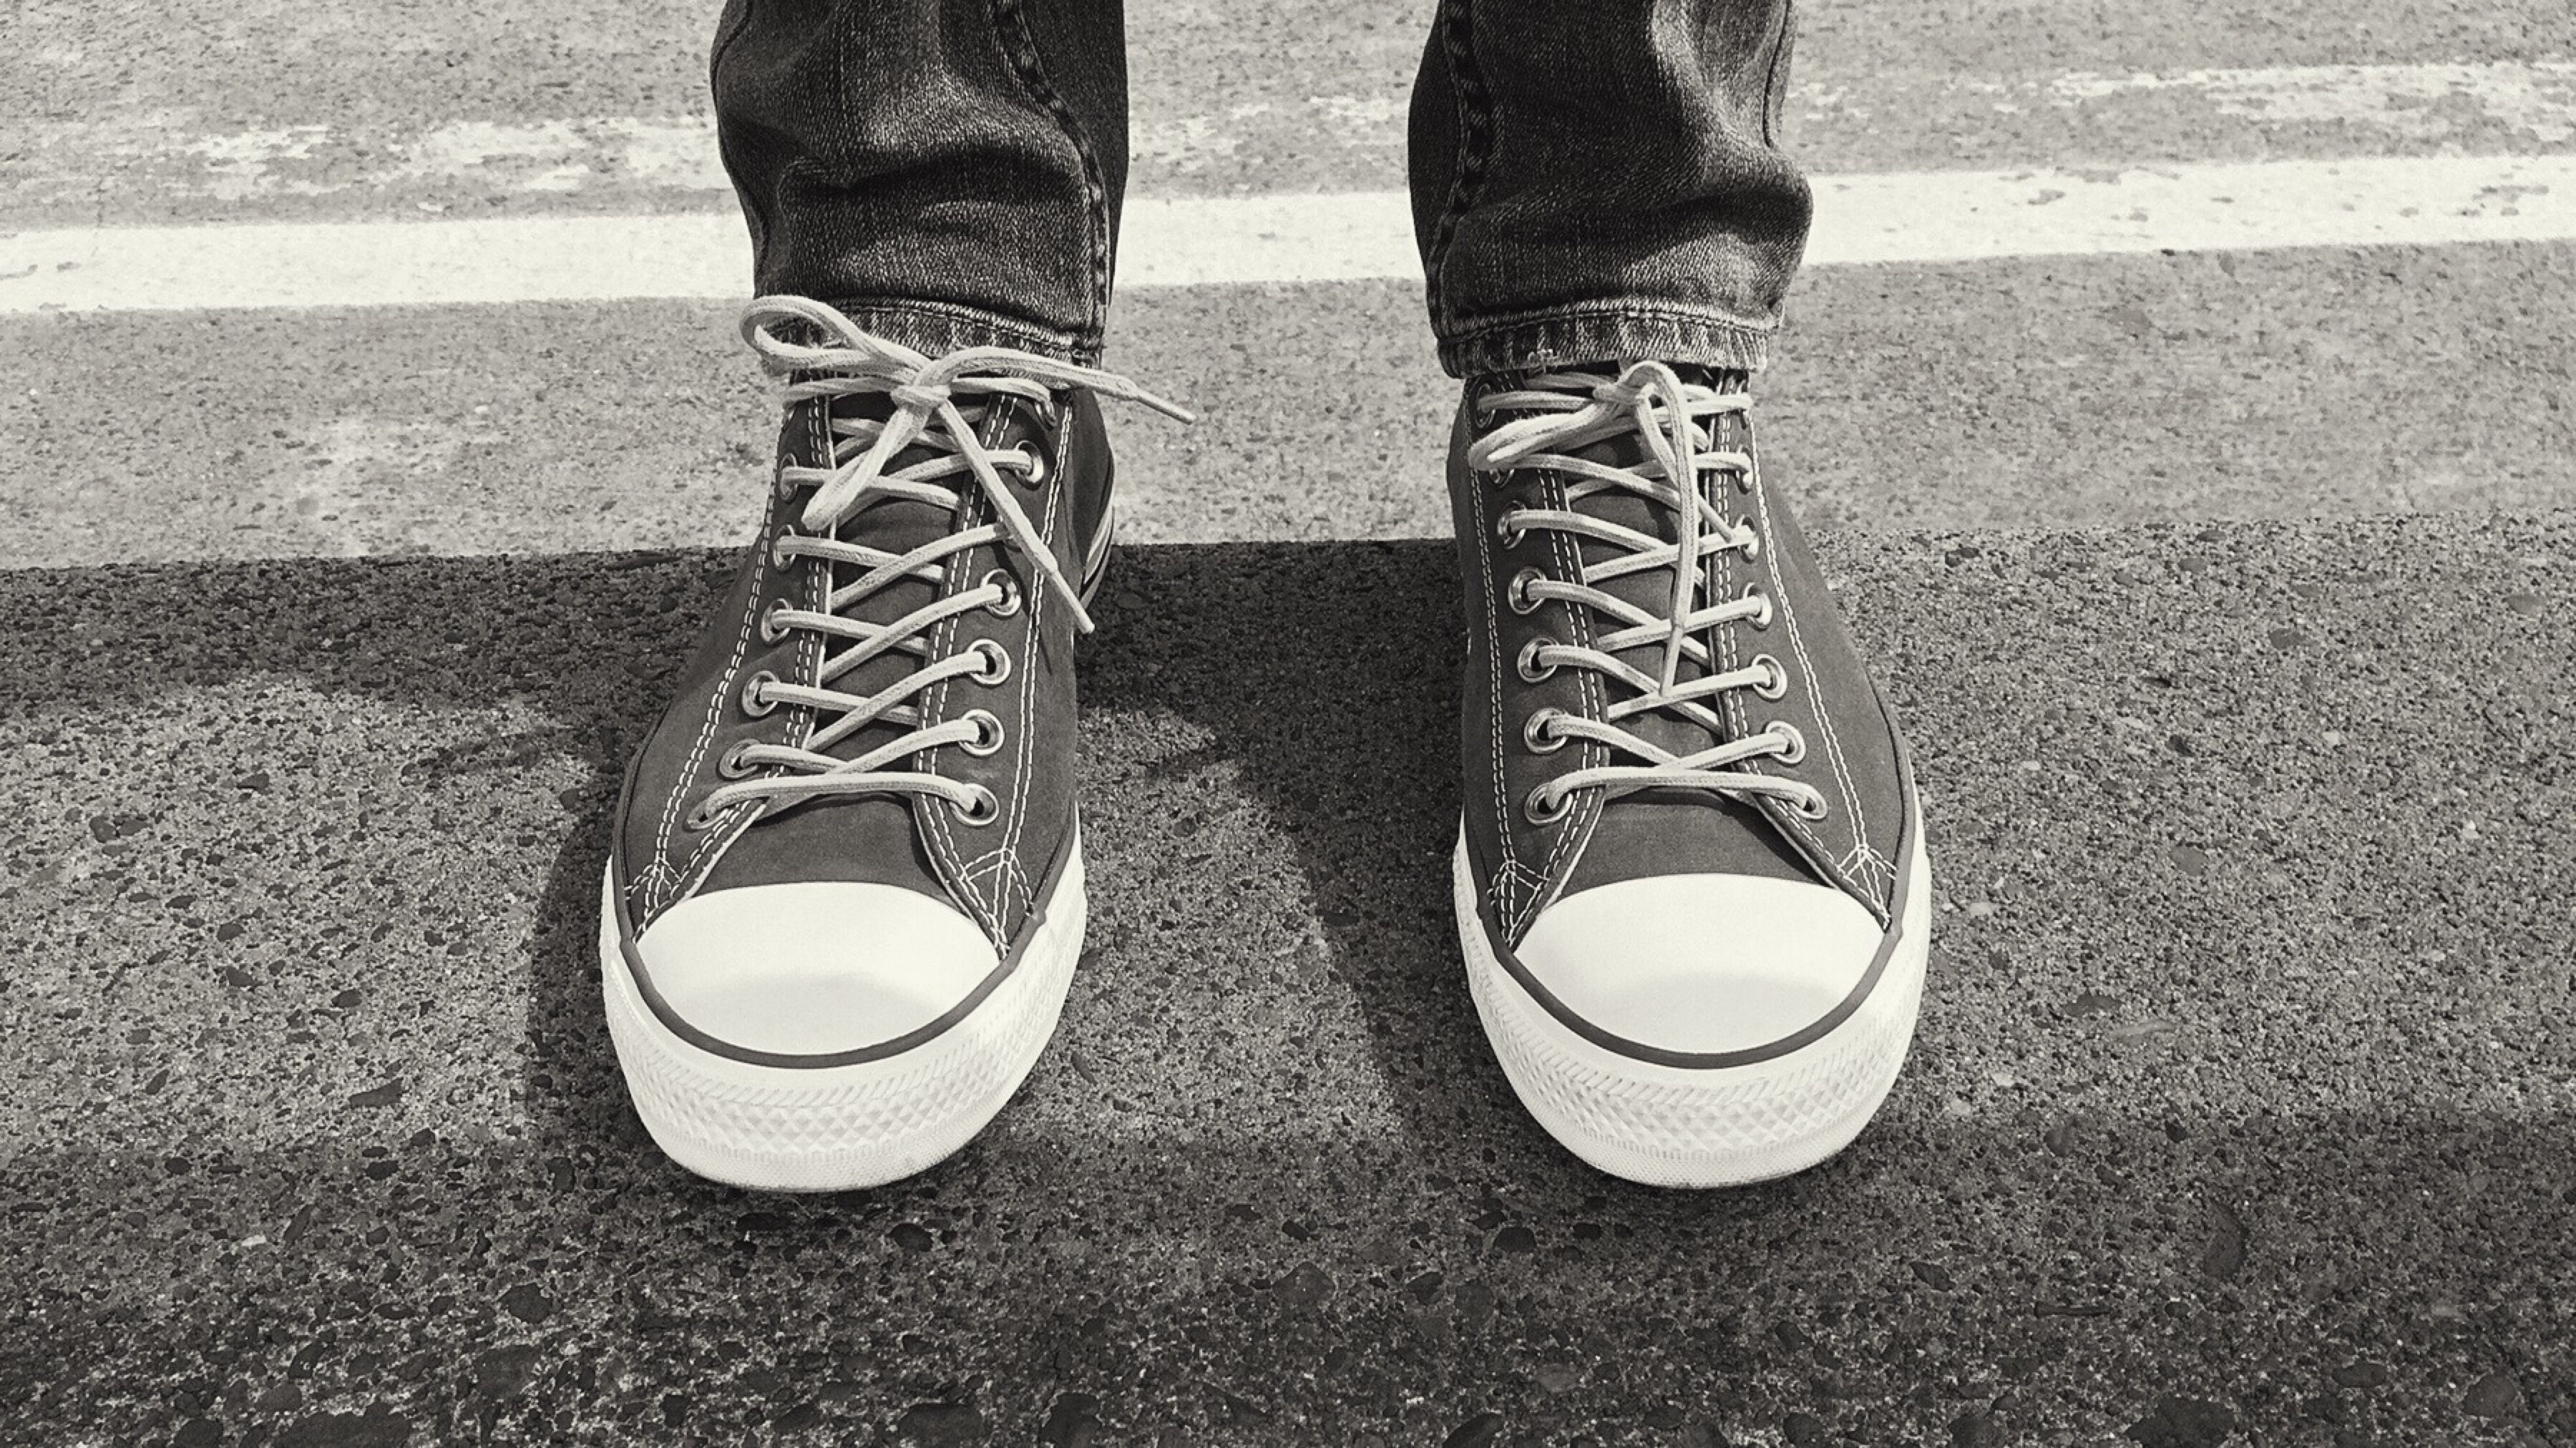
shoe, black and white, white, leg, spring, fashion, black, monochrome, sneakers, converse, footwear, chucks, monochrome photography, high heeled footwear